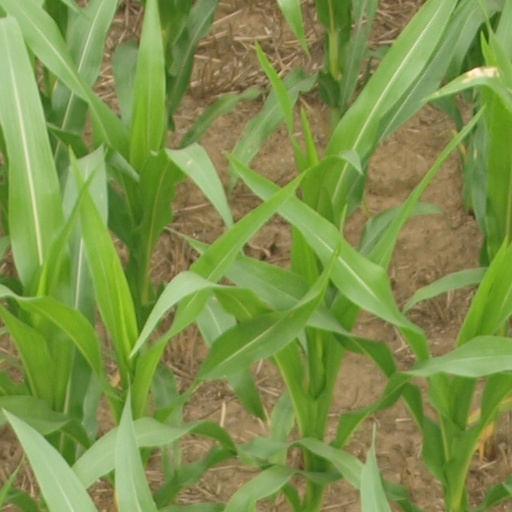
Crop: maize; corn